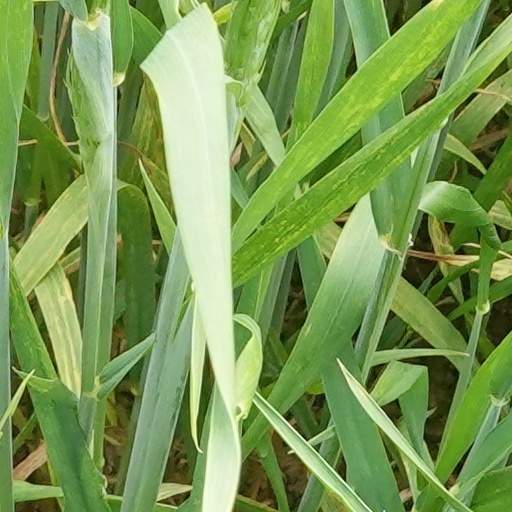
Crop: wheat